Arroz de lisa

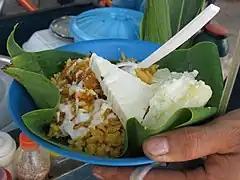
Arroz de lisa (mullet rice) from Barranquilla served in bijao leaf with cooked yuca, a triangle of costeño cheese and a sauce of suero atollabuey

Arroz de lisa (mullet rice) is a traditional Colombian cuisine dish from the Atlantic (Caribbean Sea) coast. It is cooked with mullet, a sea fish found in brackish waters, like those at river mouths.